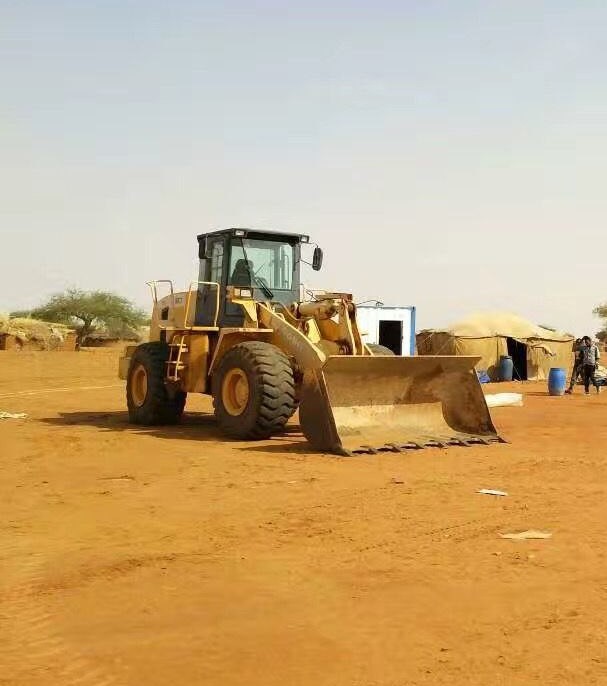
الوصف بالفصحى: شاحنة حفر ضخمة  في المخيم
الوصف بالعامية السودانية: كراكة  كبيرة صفراء  و جمبها في مخيمات العمال
التصنيف: Transportation